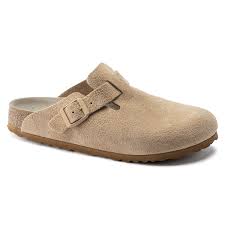
Label: Clog